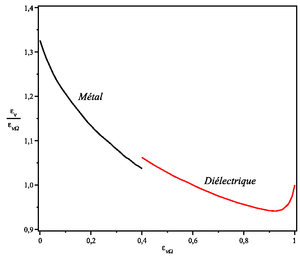
Relation donnant l'émissivité hémisphérique en fonction de la valeur directionnelle.
En transfert radiatif, l'émissivité correspond au flux radiatif du rayonnement thermique émis par un élément de surface à température donnée, rapporté à la valeur de référence qu’est le flux émis par un corps noir à cette même température. Cette dernière valeur étant la valeur maximale possible, l'émissivité est un nombre inférieur ou égal à l'unité.